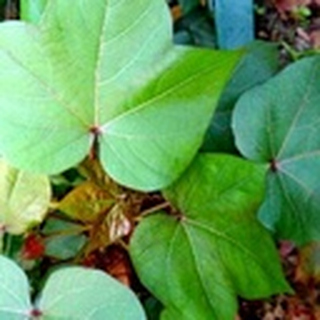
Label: healthy_cotton